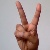
The image shows a hand gesture representing the letter 'V' in Indian Sign Language.